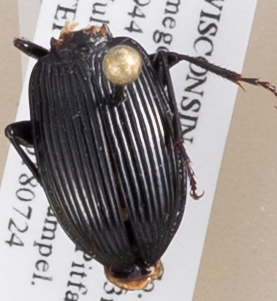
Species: Pterostichus novus
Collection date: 2018-07-24
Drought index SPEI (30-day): -0.71
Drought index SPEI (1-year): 0.17
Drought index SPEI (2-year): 2.09